Yocemento, Kansas

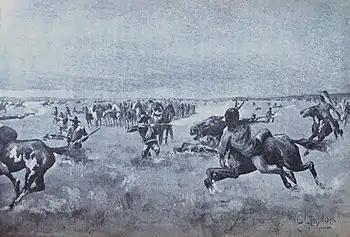
On August 2, 1867, conflict arose between the Dog Soldiers and the 10th Cavalry (Buffalo Soldiers) about north of future Yocemento. (C. Taylor, 1911)

In 1867, construction of the Kansas Pacific Railway west of Junction City precipitated conflict with the tribes that claimed this region of the High Plains as buffalo hunting grounds. The original public plan for the Kansas Pacific Railway (then UPED) was to follow the Kansas River to Fort Riley, and then progress up the Republican River to Fort Kearny in Nebraska. This course avoided the Cheyenne main buffalo hunting grounds. However, as the tracks reached Junction City, it became clear that the Union Pacific Railroad would win the race to Fort Kearny and the 100th meridian; so, the Kansas Pacific instead surveyed a new course to Denver along the Smoky Hill Trail. Even though the Smoky Hill Trail was more hazardous than either the Santa Fe Trail or Platte River routes, it was the most direct route from the East to Denver.